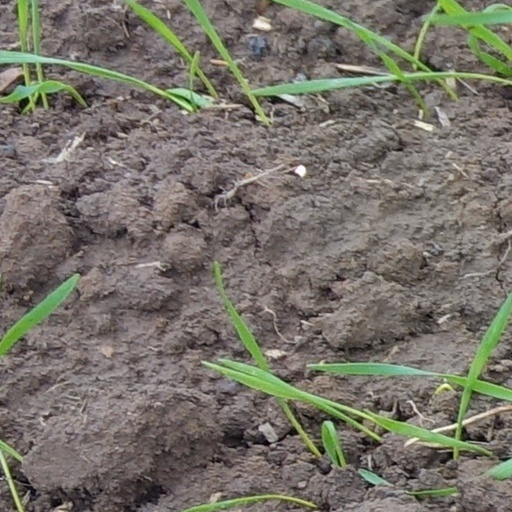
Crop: wheat